Robert Kastenmeier

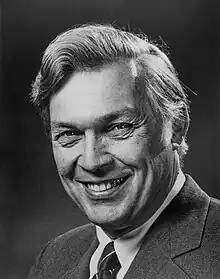
Official portrait, 1983

Robert William Kastenmeier (January 24, 1924March 20, 2015) was an American Democratic politician who represented central Wisconsin in the United States House of Representatives for 32 years, from 1959 until 1991. He was a key sponsor of the Copyright Act of 1976 and the Electronic Communications Privacy Act of 1986.